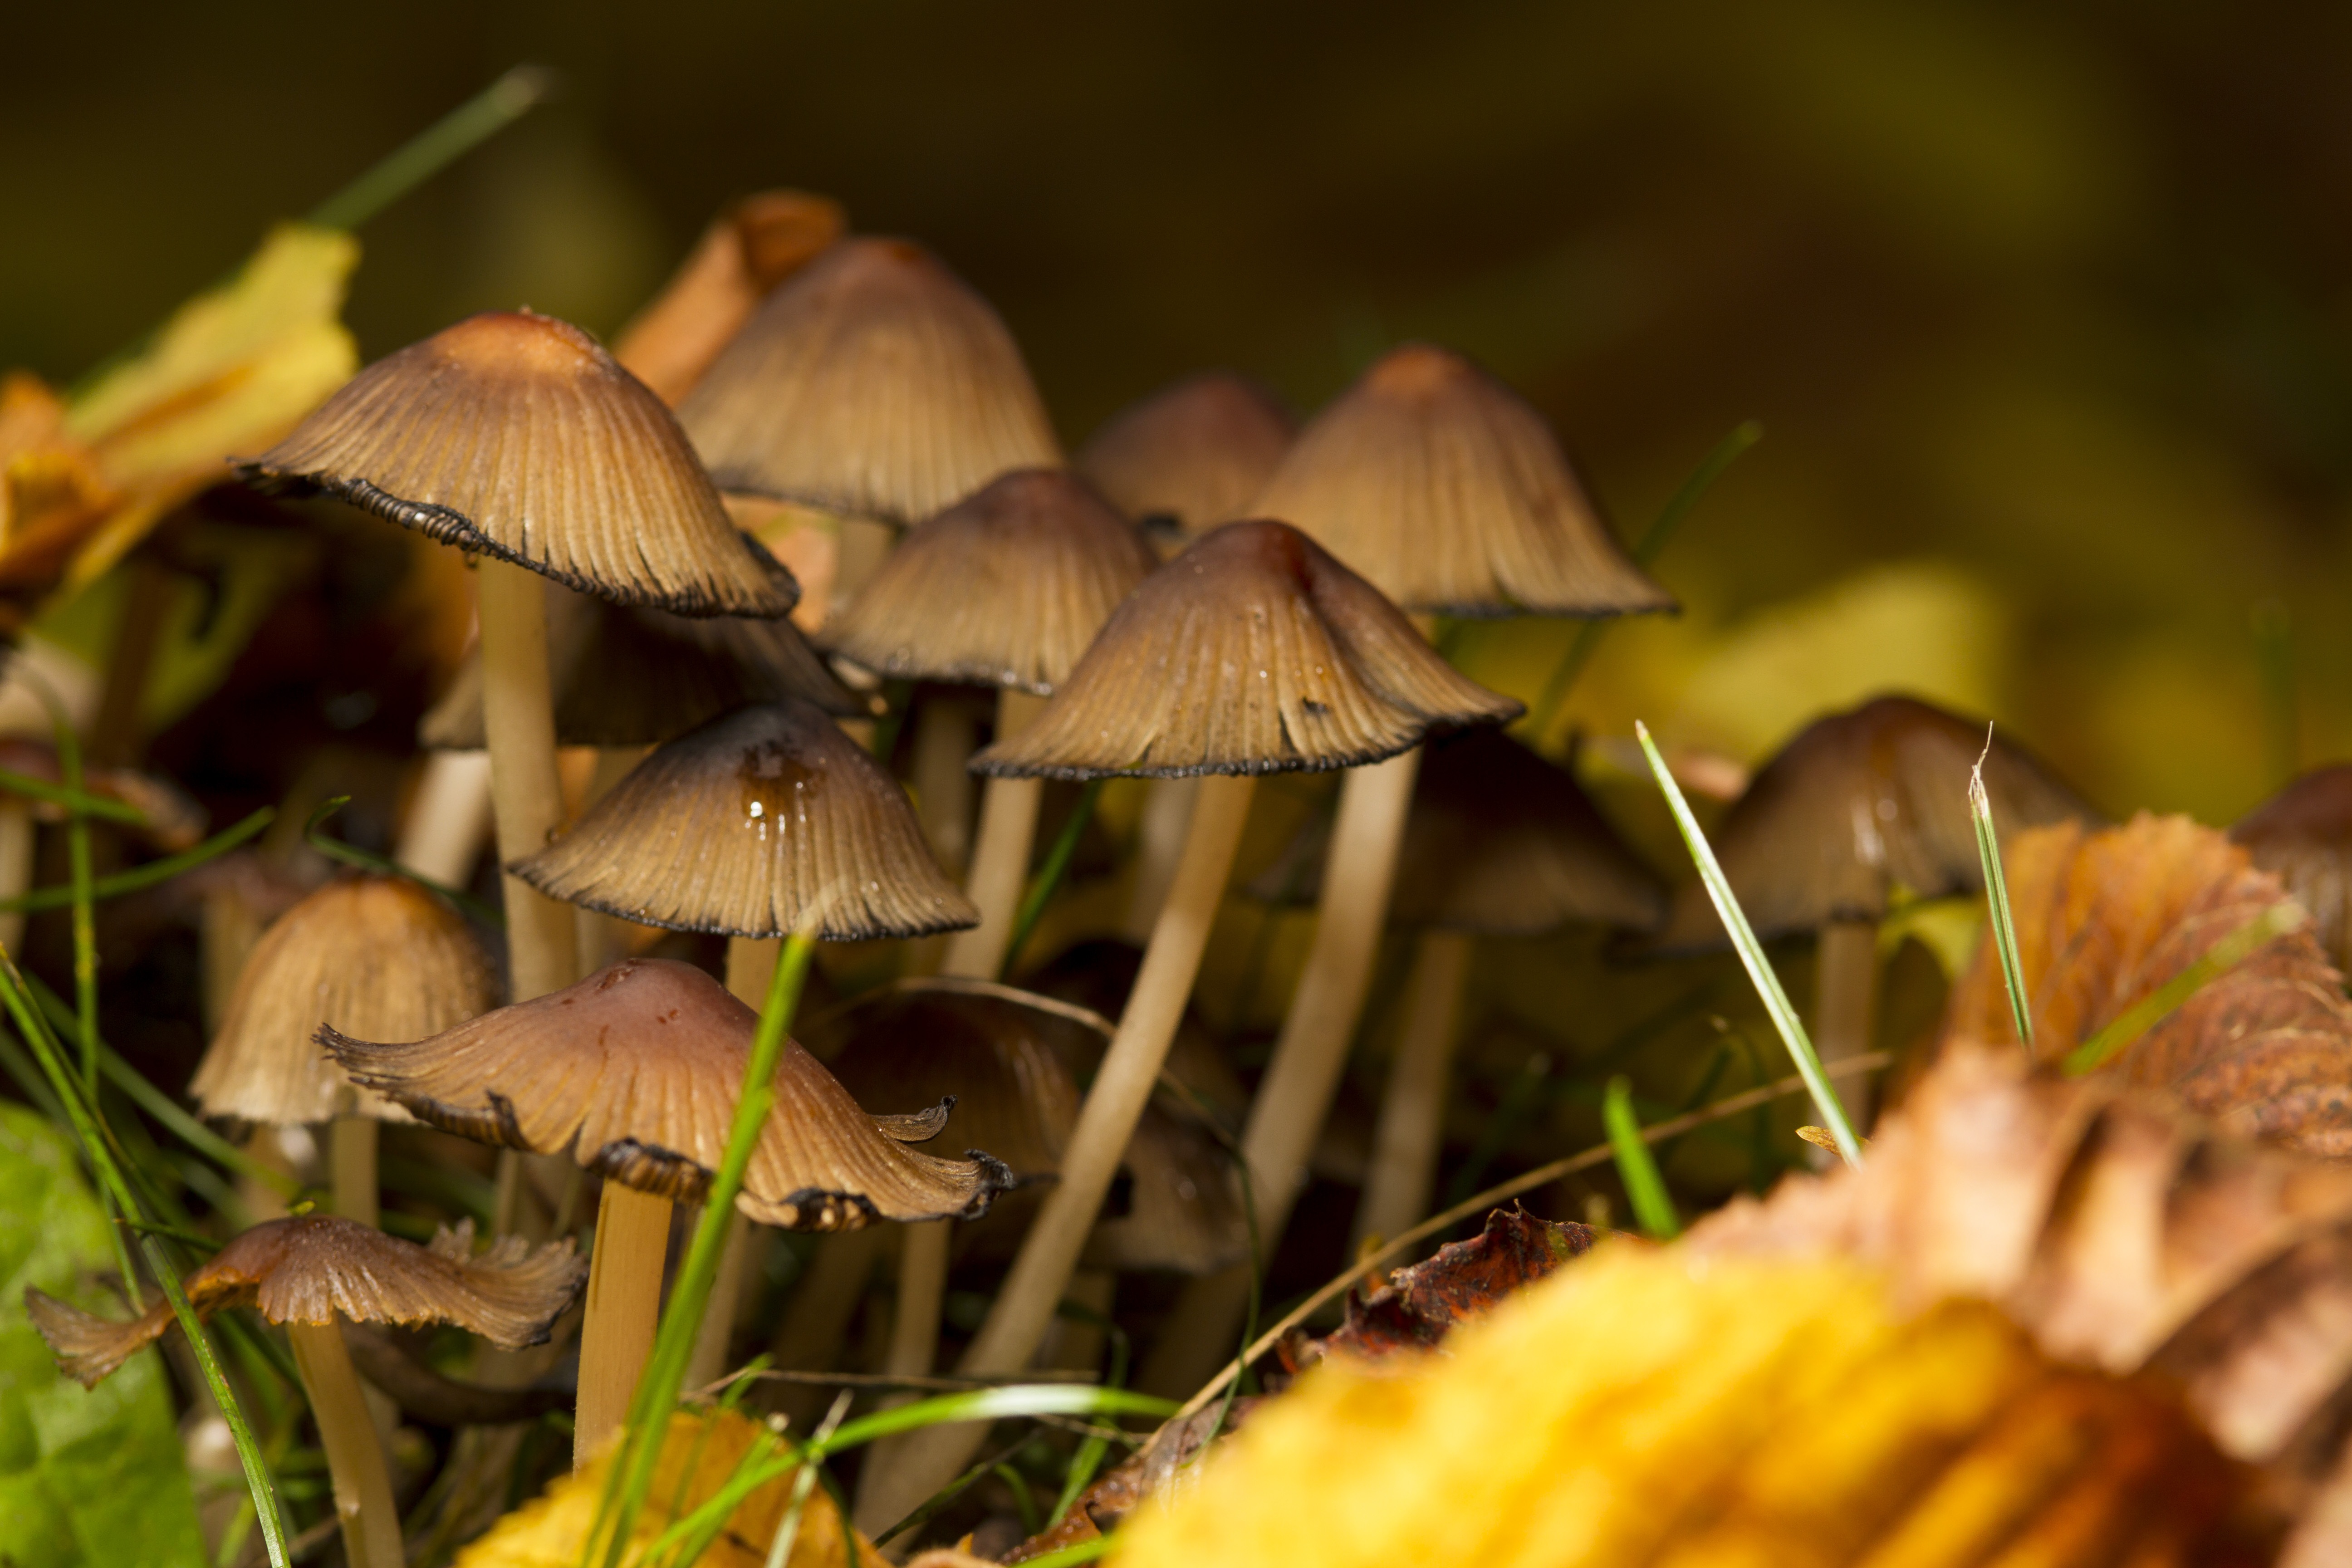
nature, forest, plant, leaf, flower, autumn, mushroom, flora, season, fauna, leaves, fungus, mushrooms, woodland, spores, tree fungus, macro photography, edible mushroom, medicinal mushroom